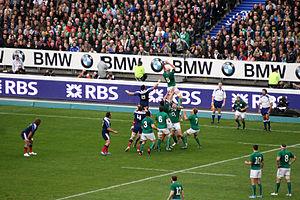
Tournois des six nations 2014, France-Irlande, Stade de France. Porteur de balle Paul O'Connell